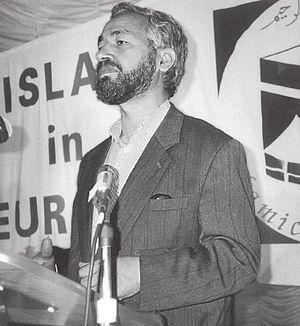
Rached Ghannouchi, de son vrai nom Rached Kheriji, né le 22 juin 1941 à El Hamma, est un homme d'État tunisien.
Le Code du statut personnel ou CSP consiste en une série de lois progressistes tunisiennes, promulguées le 13 août 1956 par décret beylical puis entrées en vigueur le 1ᵉʳ janvier 1957, visant à l'instauration de l'égalité entre l'homme et la femme dans nombre de domaines. Le CSP est l'un des actes les plus connus du Premier ministre et futur président Habib Bourguiba près de cinq mois après l'indépendance de son pays.
Ennahdha, ou mouvement Ennahdha, est un parti politique tunisien islamiste conservateur.